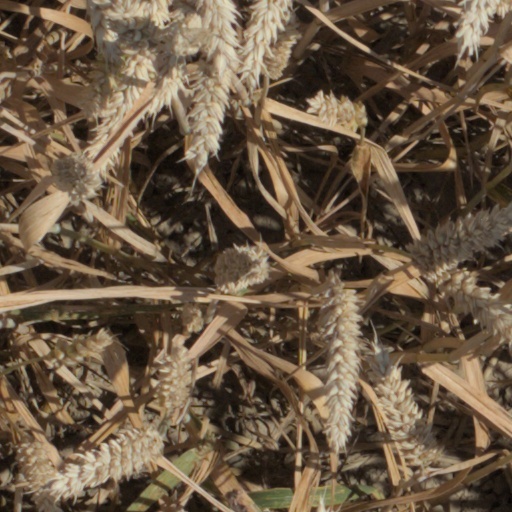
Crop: wheat